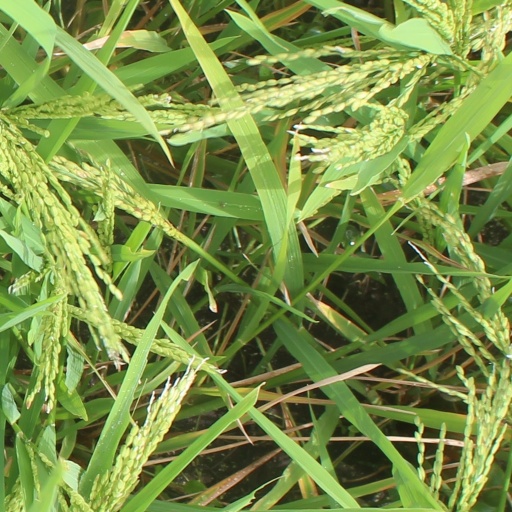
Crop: rice